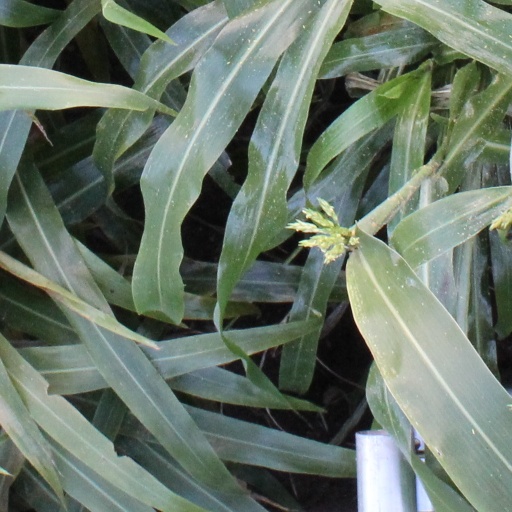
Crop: sorghum